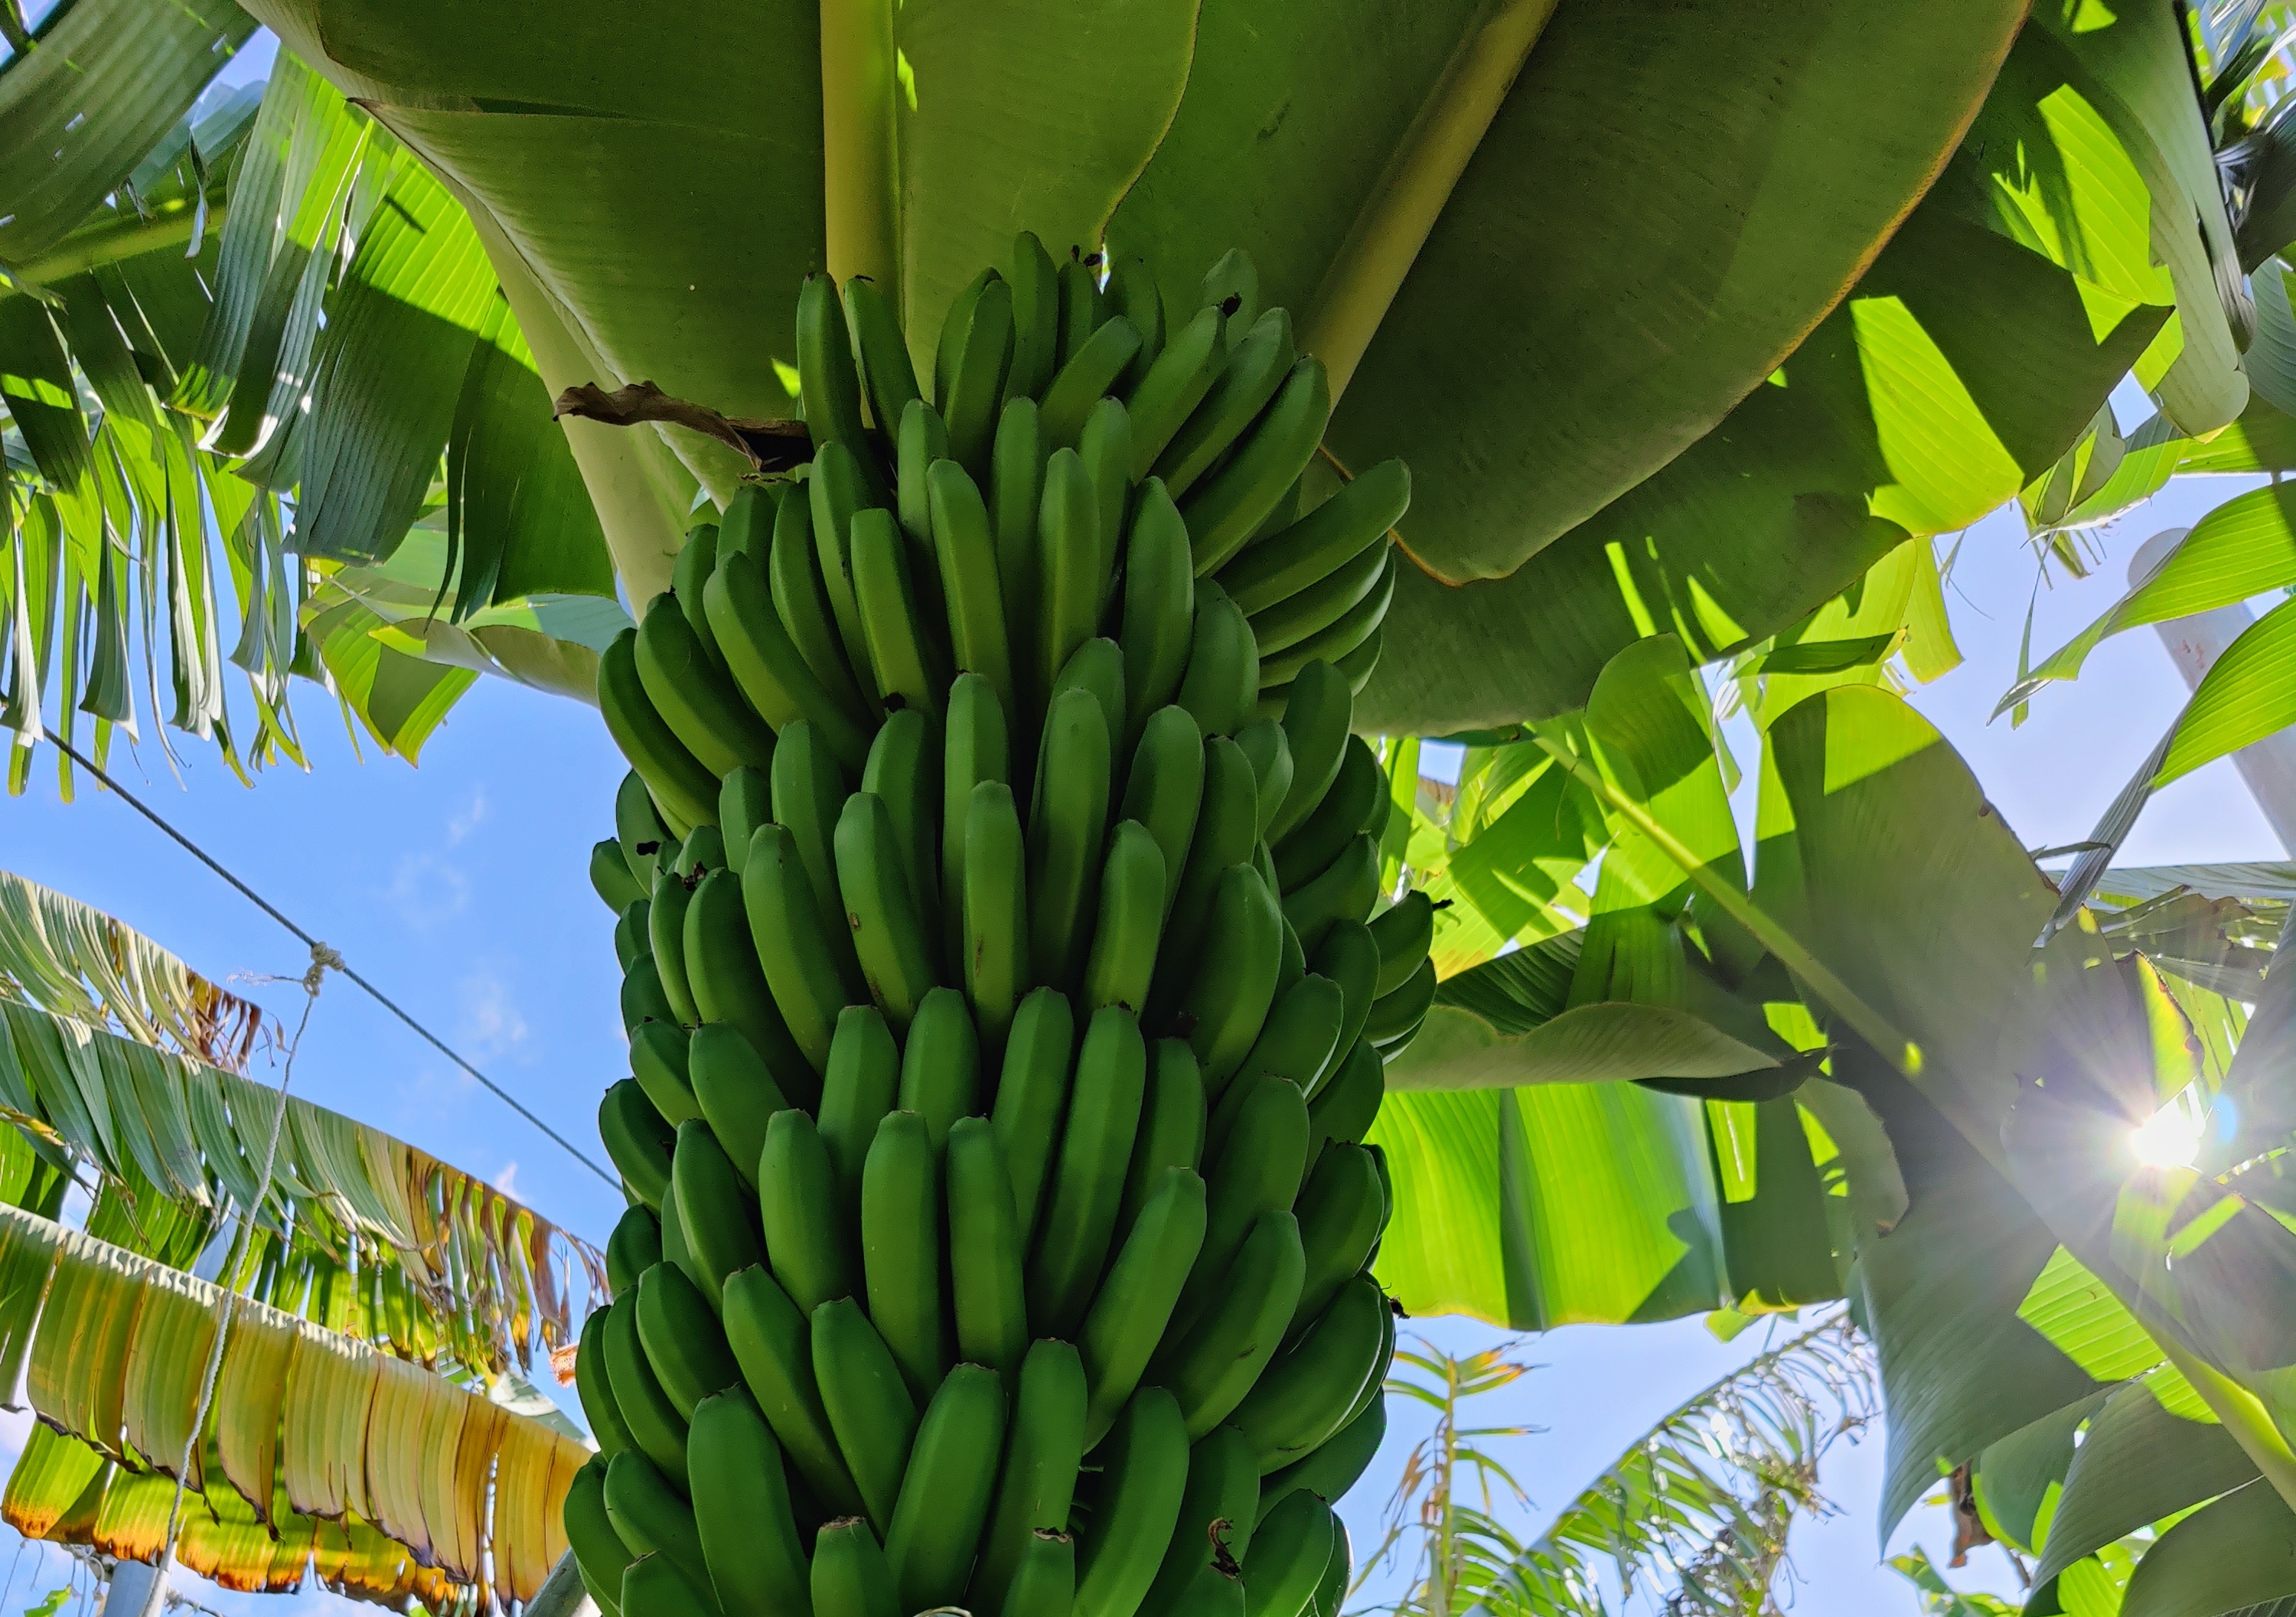
Label: Keep